I Know What You Did Last Summer

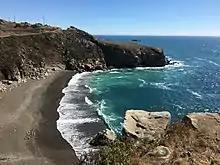
The cliff and rock shown at the beginning of the film, shot at Kolmer Gulch near Jenner, California

Scottish director Jim Gillespie was hired to direct the film after being suggested by writer Williamson. Star Hewitt would later state in 2008 that Gillespie was to date her "favorite director [she's] ever worked with." Principal photography began on March 31, 1997, and took place over a period of ten weeks throughout the late spring-early summer of 1997. Approximately seven weeks of the ten-week shoot took place at night, which Gillespie says was difficult for the cast and crew, and also created commotion in primary small-town locations in which they shot. Gillespie devised a color scheme with cinematographer Denis Crossan which was marked by heavy blues throughout and a notable lack of bright colors.